Royce Hall

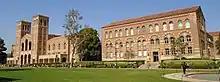
Royce Hall (left) and Haines Hall (right)

In 1936, University of California President Robert Gordon Sproul appointed a committee to oversee programming and in 1937, Royce Hall's first performing arts season was born. The first subscription series included the great contralto Marian Anderson, the Budapest String Quartet, and the Los Angeles Philharmonic. In addition to its world-renowned acoustics, the monument is a must-see for anyone who visits UCLA, especially because of its asymmetrical features.